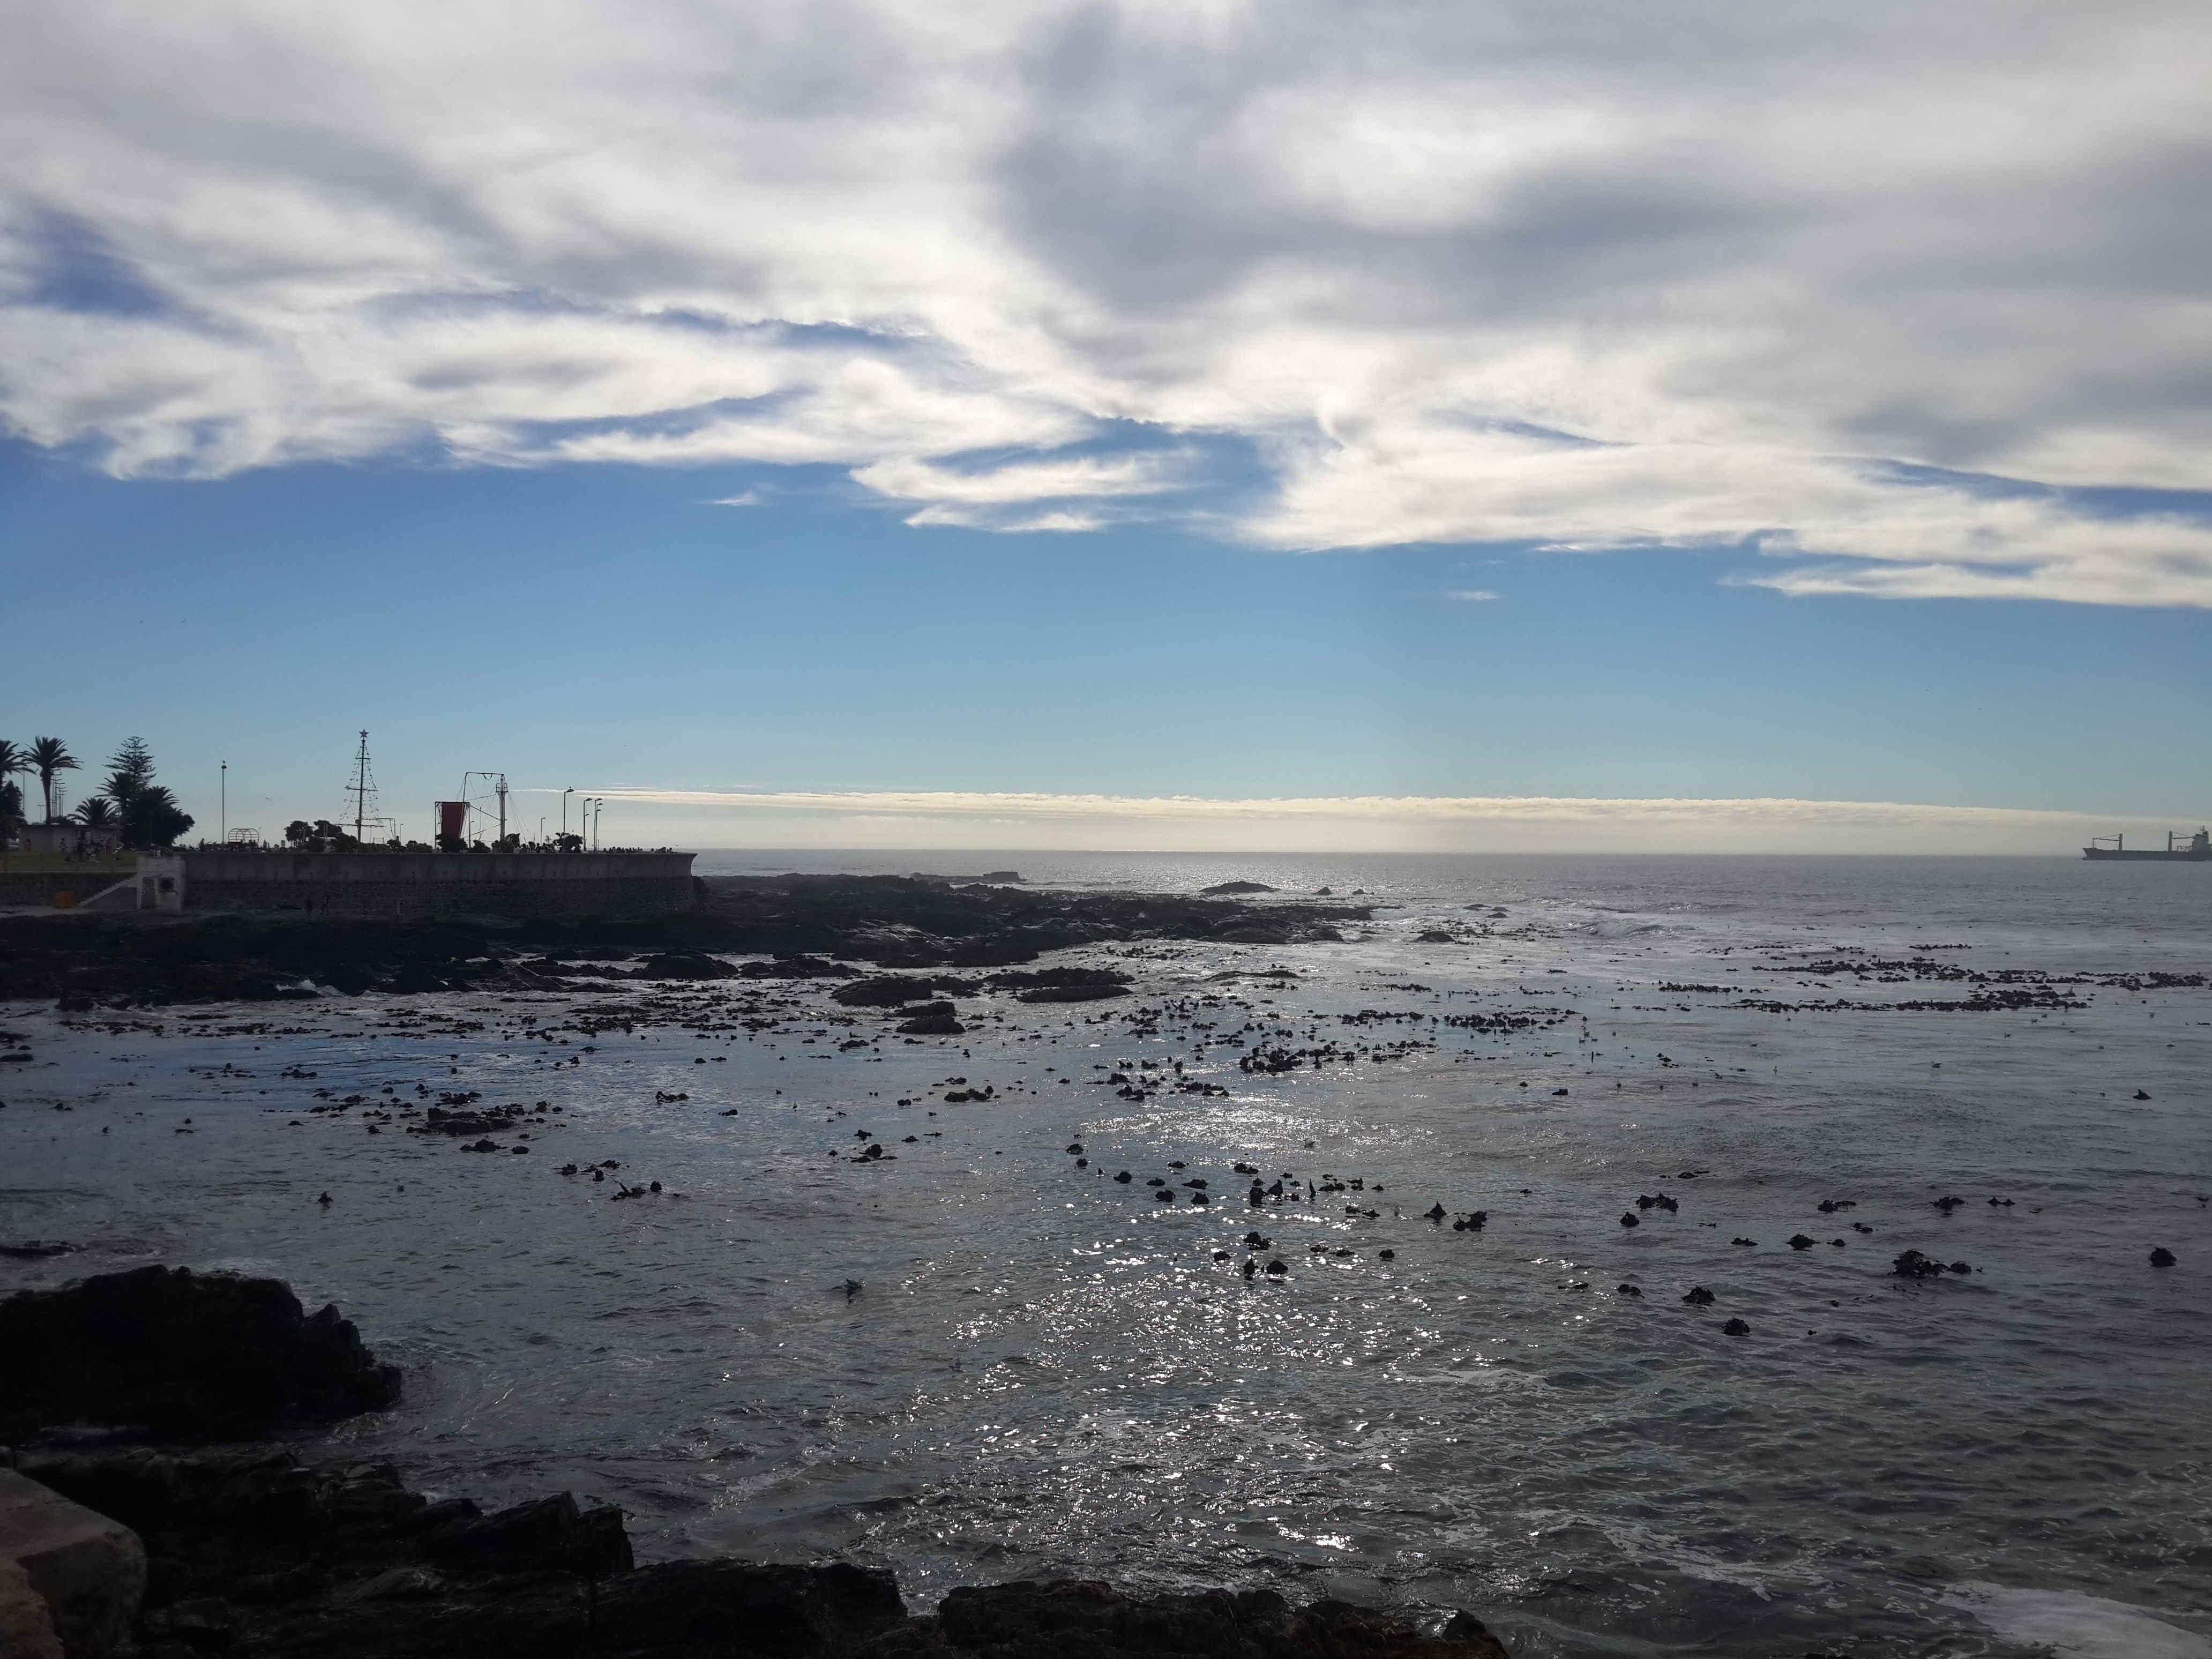
beach, landscape, sea, coast, water, sand, ocean, horizon, cloud, sky, sunrise, sunset, sunlight, air, morning, shore, wave, view, dawn, dusk, environment, evening, reflection, bay, material, body of water, outdoors, scene, mudflat, wind wave